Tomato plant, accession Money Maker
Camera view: bottom (45 deg); turntable rotation: 90 degrees
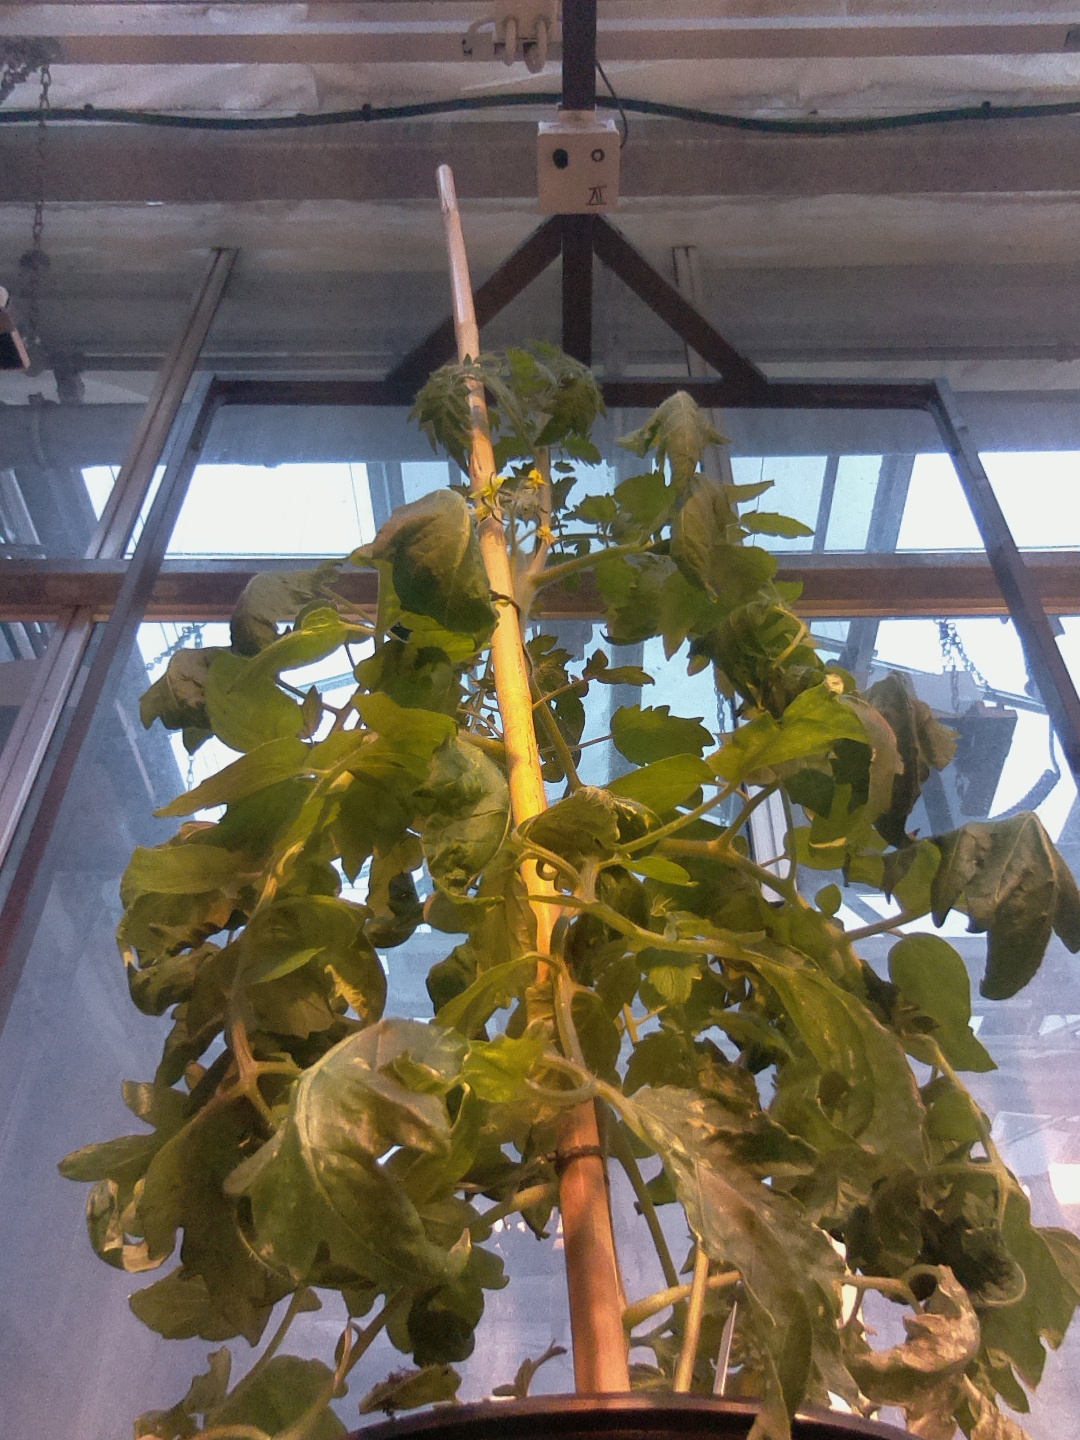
BBCH growth stage 69: End of flowering, 90%-100% of flowers open, more petals falling